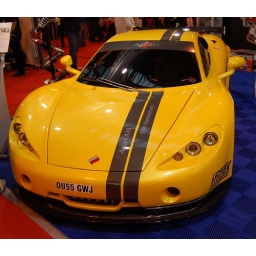
Fastest road car around the Top Gear test track.